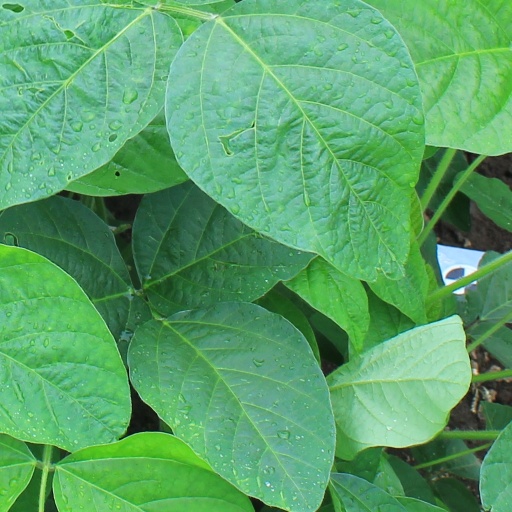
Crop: soybean